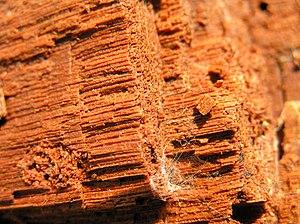
La restauration de mobilier est une discipline qui consiste à restaurer et réparer des meubles anciens pour leur faire retrouver leurs aspect et fonctionnalité d'origine.